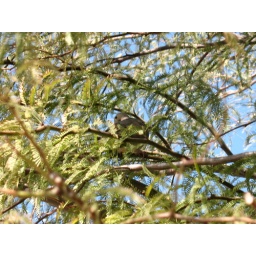
I took my sister to the doctor and this bird just chilled out in the tree next to the truck.